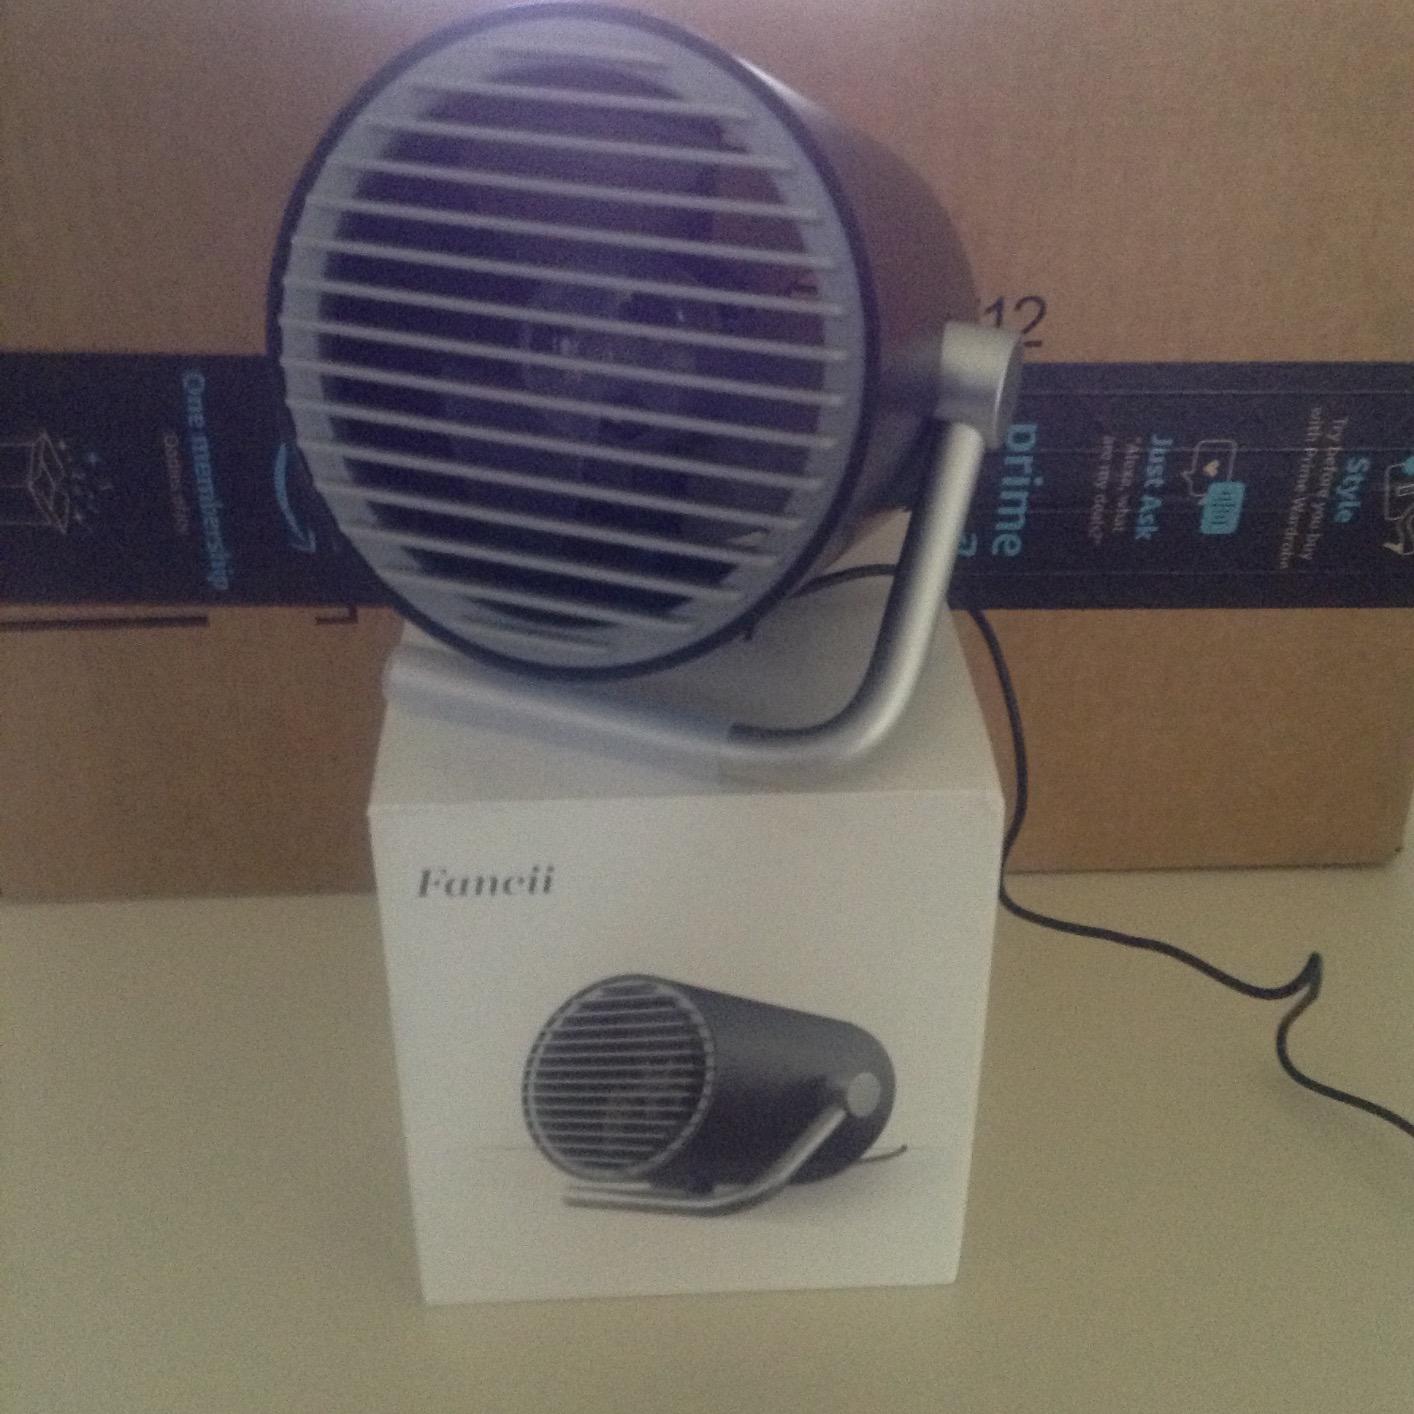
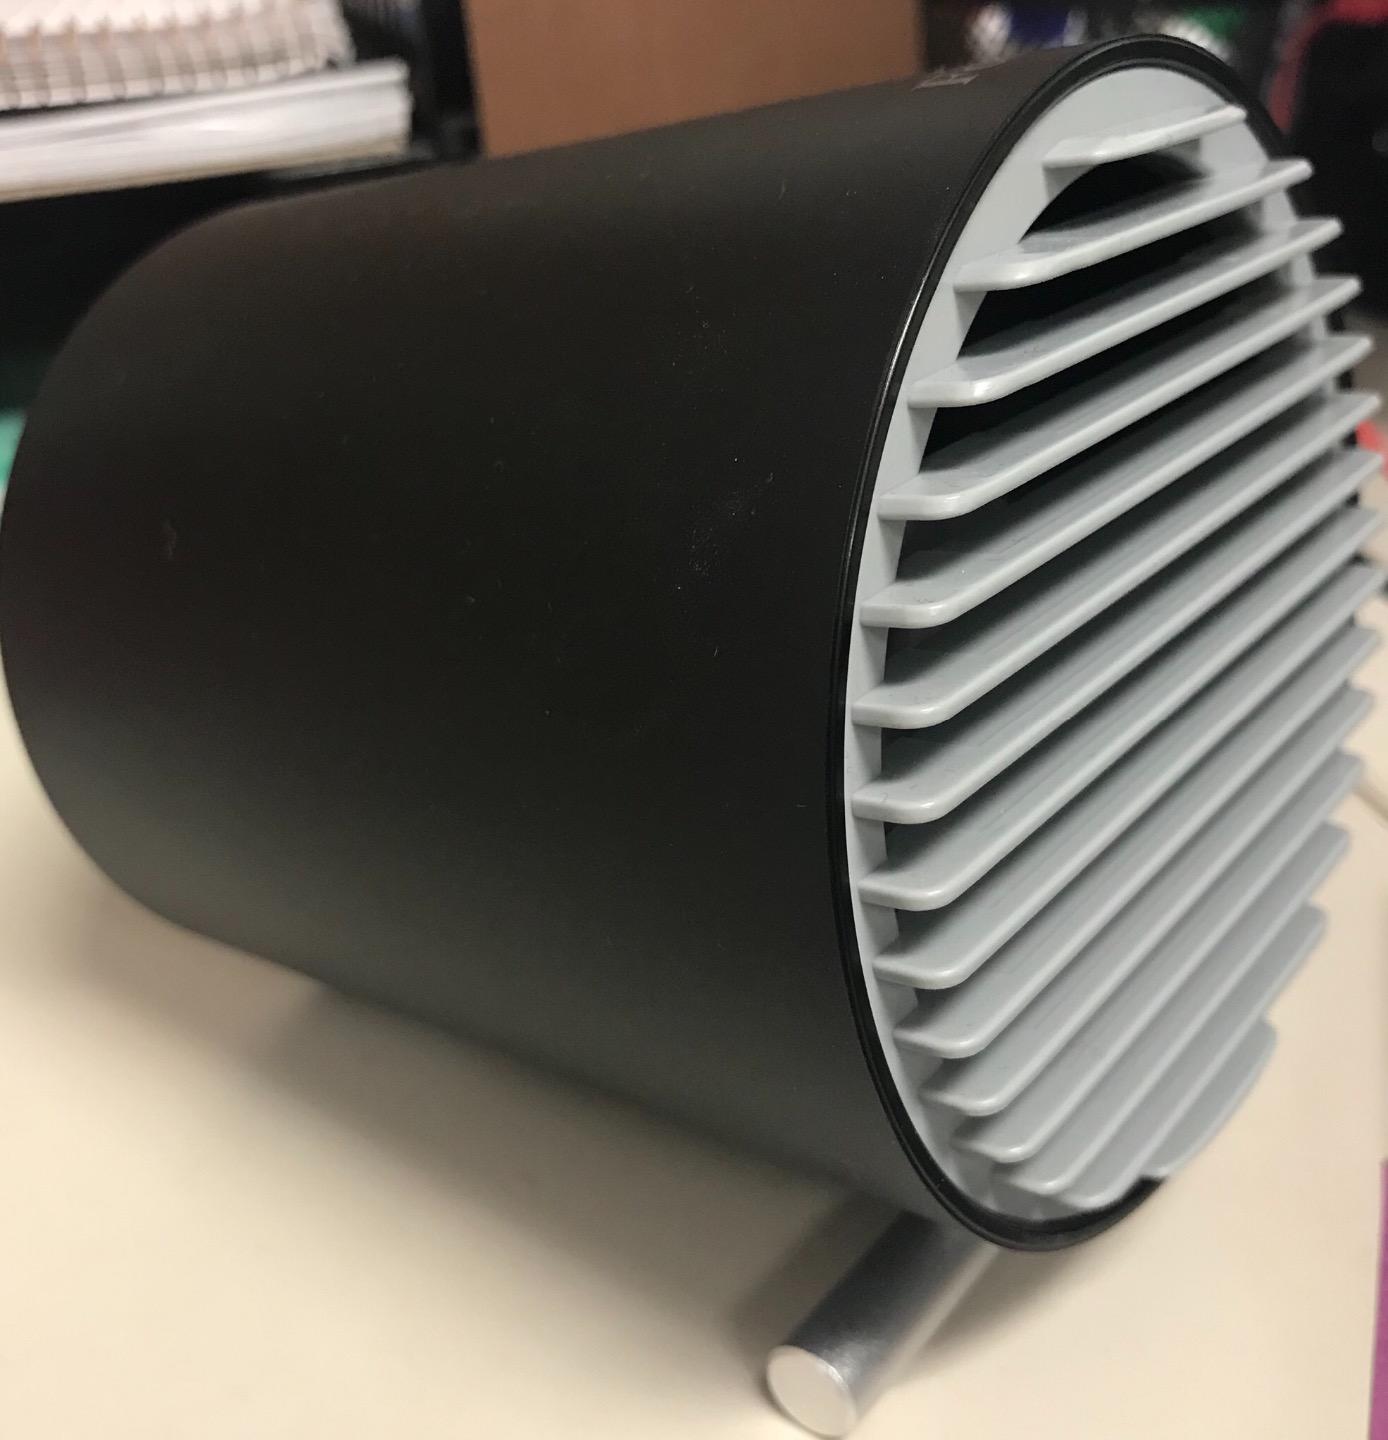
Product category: fan
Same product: yes